Zurich

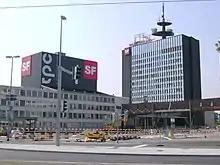
Swiss television's building

Compared to other cities, there are few tall buildings in Zurich. The municipal building regulations (Article 9) limit the construction of high-rise buildings to areas in the west and north of the city. In the industrial district, Altstetten and Oerlikon, buildings up to in height are allowed (high-rise area I). In the adjacent high-rise areas II and III the height is limited to . Around the year 2000, regulations became more flexible and high-rise buildings were again planned and built. The people's initiative " is enough," which would have reduced both the maximum height and the high-rise buildings area, was clearly rejected on 29 November 2009. At this time in Zurich about a dozen high-rise buildings were under construction or in planning, including the Prime Tower as the tallest skyscraper in Switzerland at the time of its construction. There are numerous examples of brutalist buildings throughout the city, including the Swissmill Tower which, at , is the world's tallest grain silo.